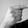
ASL letter: G